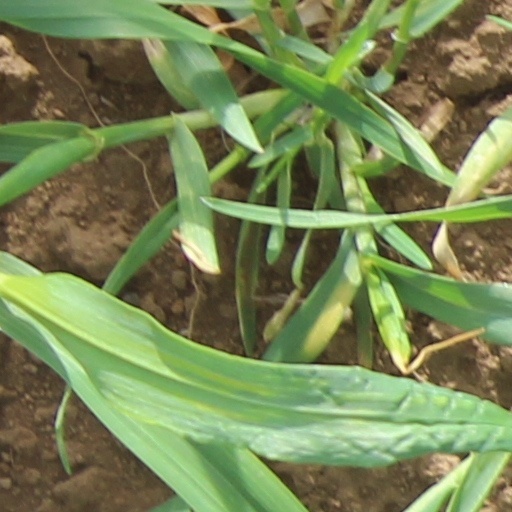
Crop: wheat